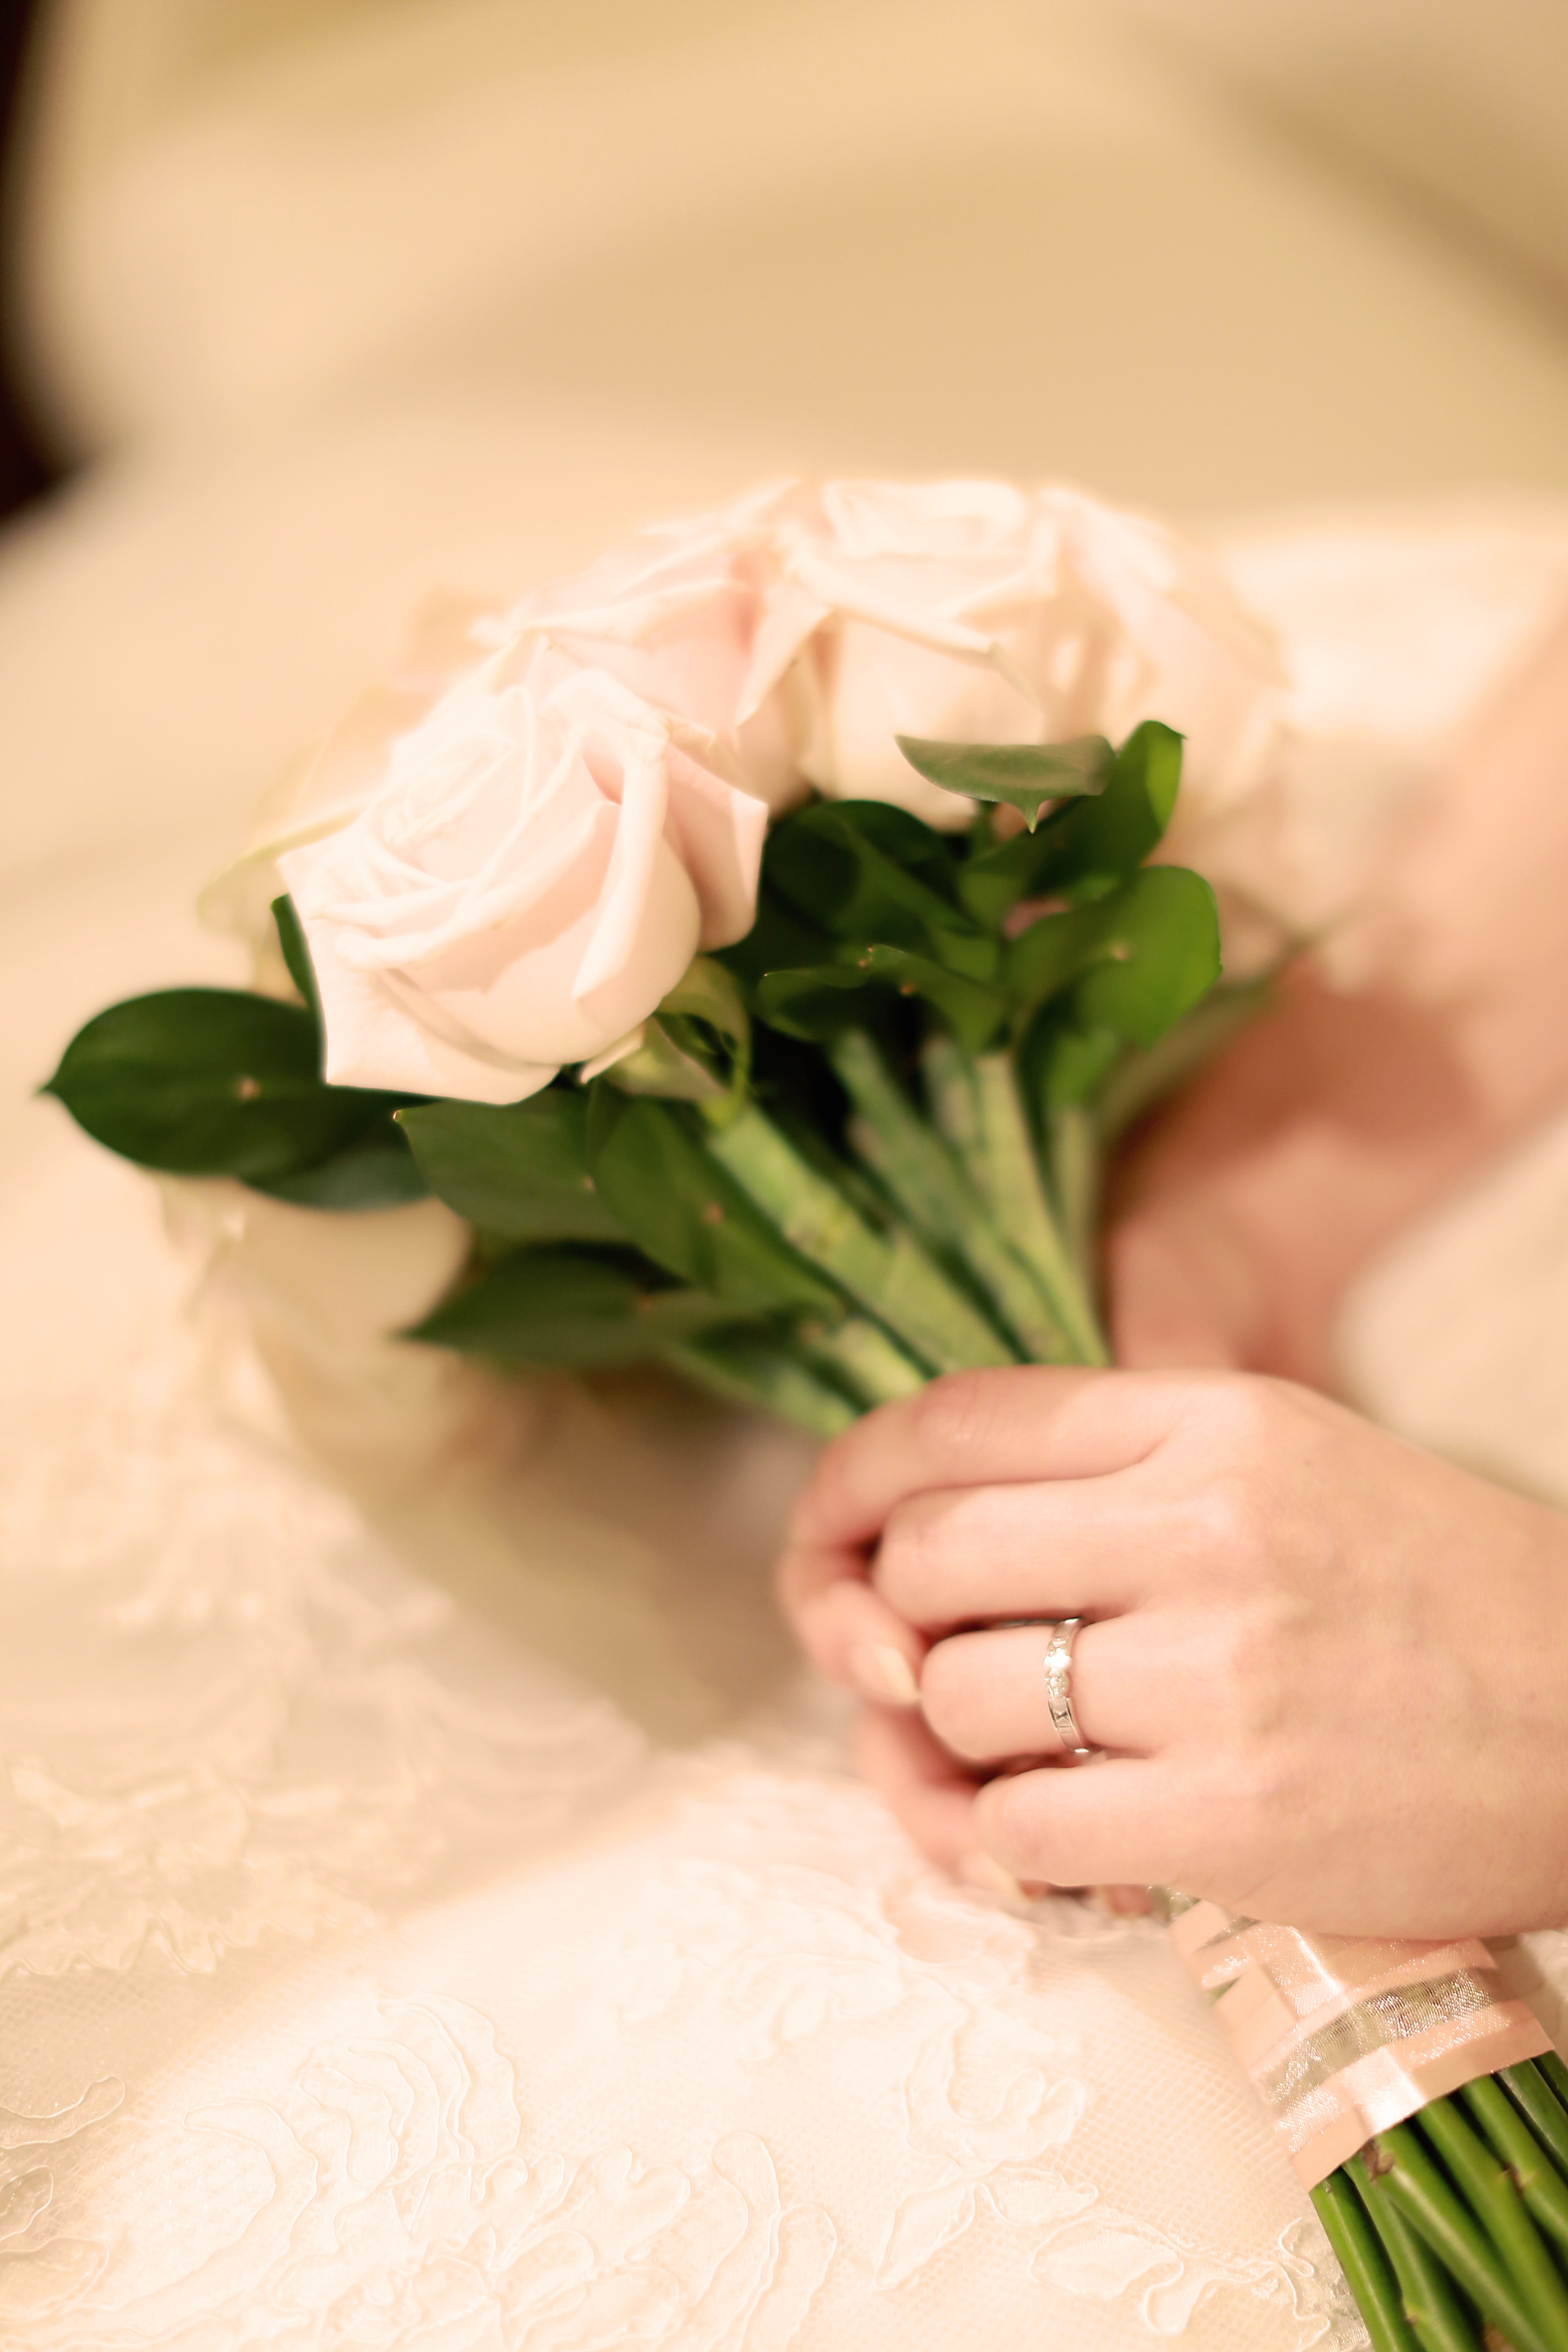
hand, plant, woman, photography, flower, petal, green, pink, wedding, bride, groom, close up, ceremony, dress, floristry, flowering plant, flower bouquet, floral design, land plant, flower arranging